80 Million

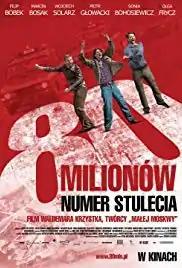
Film poster

80 Million is a 2011 Polish drama film directed by Waldemar Krzystek. The film was selected as the Polish entry for the Best Foreign Language Oscar at the 85th Academy Awards, but it did not make the final shortlist. It is about Polish activists who withdrew 80 million zlotys from Solidarity's accounts hours before the accounts were blocked by martial law in Poland in December 1981. This helped organize Solidarity's underground activities for years.